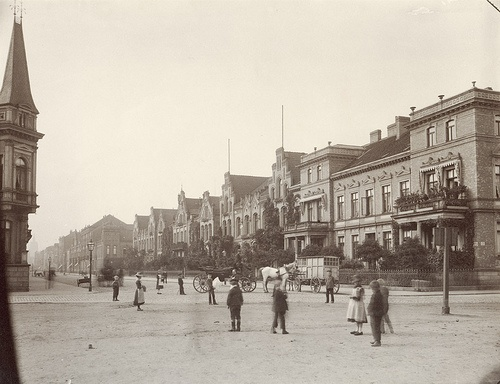
A black and white photo of a city street
a vintage photo of some people walking in a plaza
An old phone shows a horse and wagon on a wide street and children are in the forefront.
A old photo of how things were a long time ago.
An old photograph of a city street with a number of people out and about.